Kražiai massacre

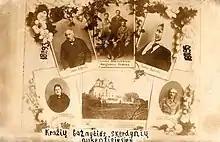
Collage of portraits of Kražiai defenders. Top center: four men who received 10-year sentences in katorga.

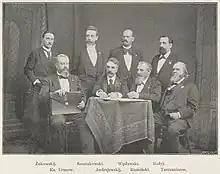
Defenders of the victims of Kražiai massacre

In total, 330 people were interrogated and 71 (34 peasants, 27 nobles, and 10 city residents; 55 men and 16 women) were arrested and put on trial in Vilnius. They were defended "pro bono" by eight attorneys, Russians Sergey Andreyevsky, Konstantin Bialy, Alexander Turchaninov, Alexander Urusov, and Poles Jan Maurycy Kamiński, Leon Dunin-Szostakowski, and Michał Węsławski. Michał Węsławski along with , served as an interpreter for peasants who spoke only Samogitian and did not know Russian. The trial was held on 20–29 September 1894 in Vilnius. Following the letter of the law, 36 people were acquitted while 35 people were found guilty and received various sentences, including four men who received 10 years of katorga. However, the judges themselves petitioned the new Tsar Nicholas II of Russia to pardon the people and commute the 10-year katorga to one year in prison. A collection of court documents was published in Polish in 1895.